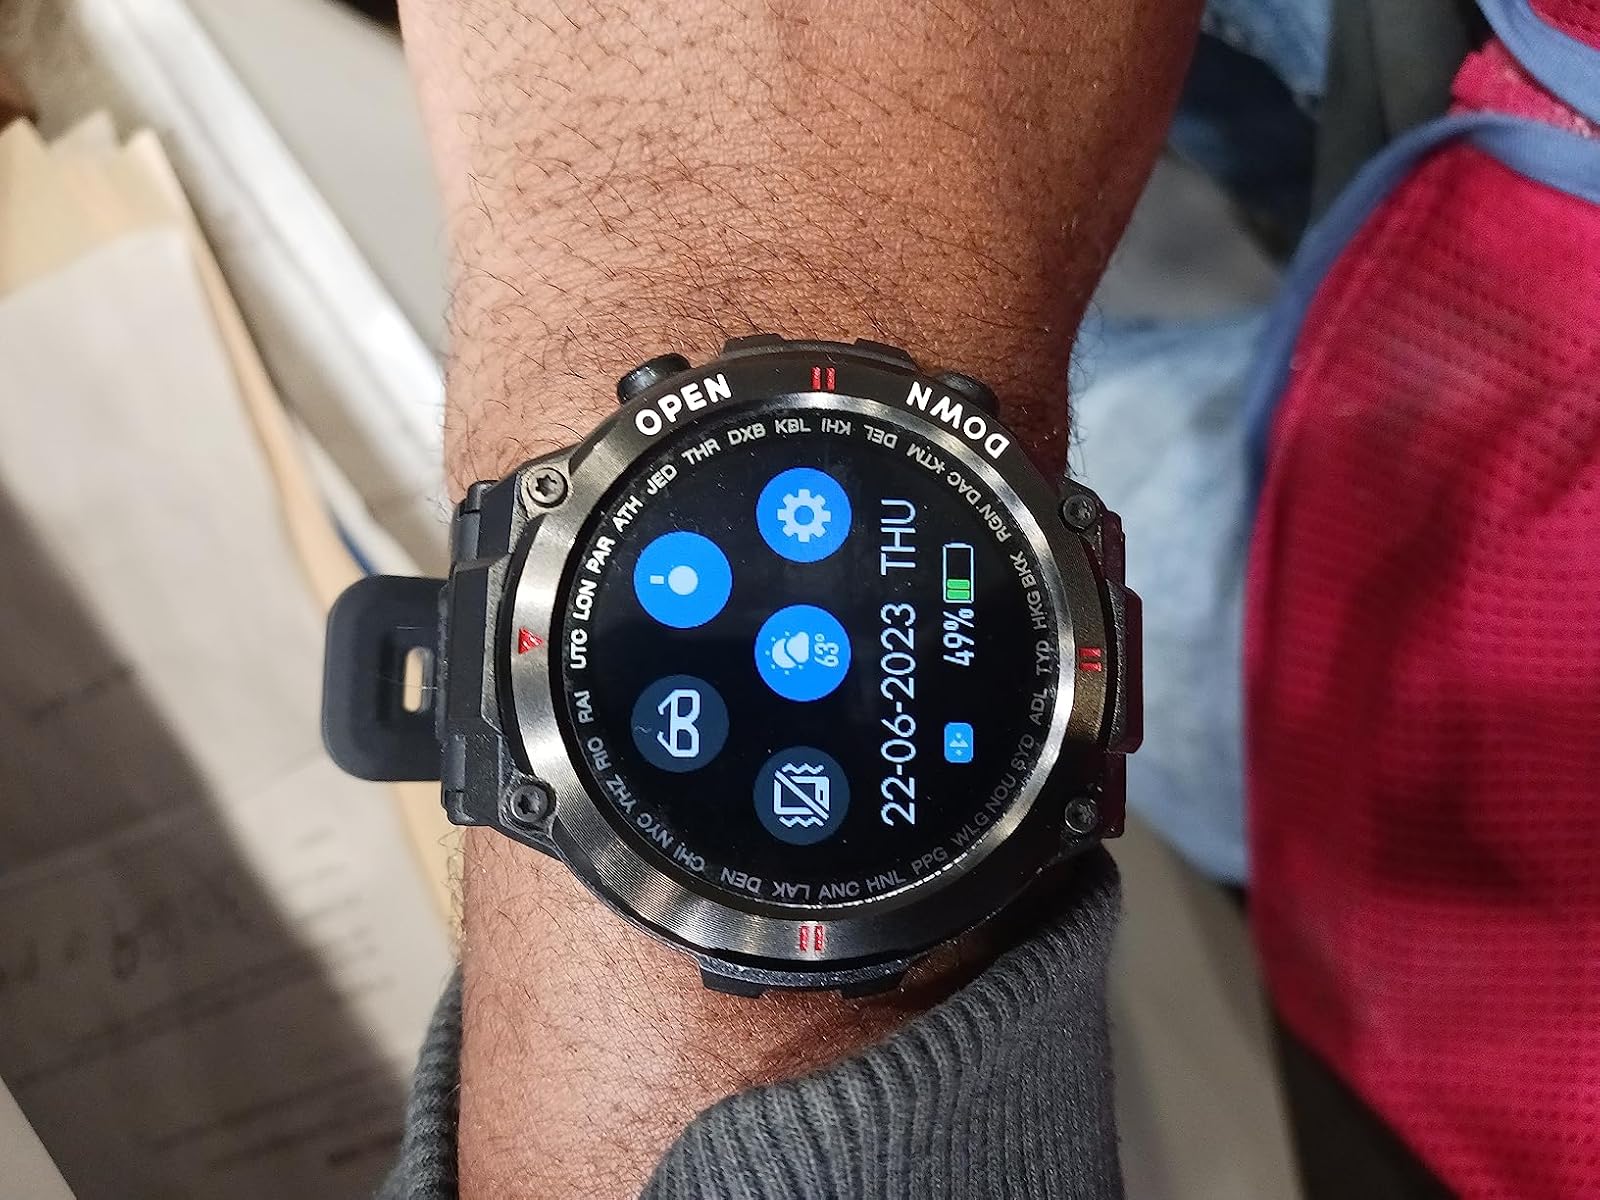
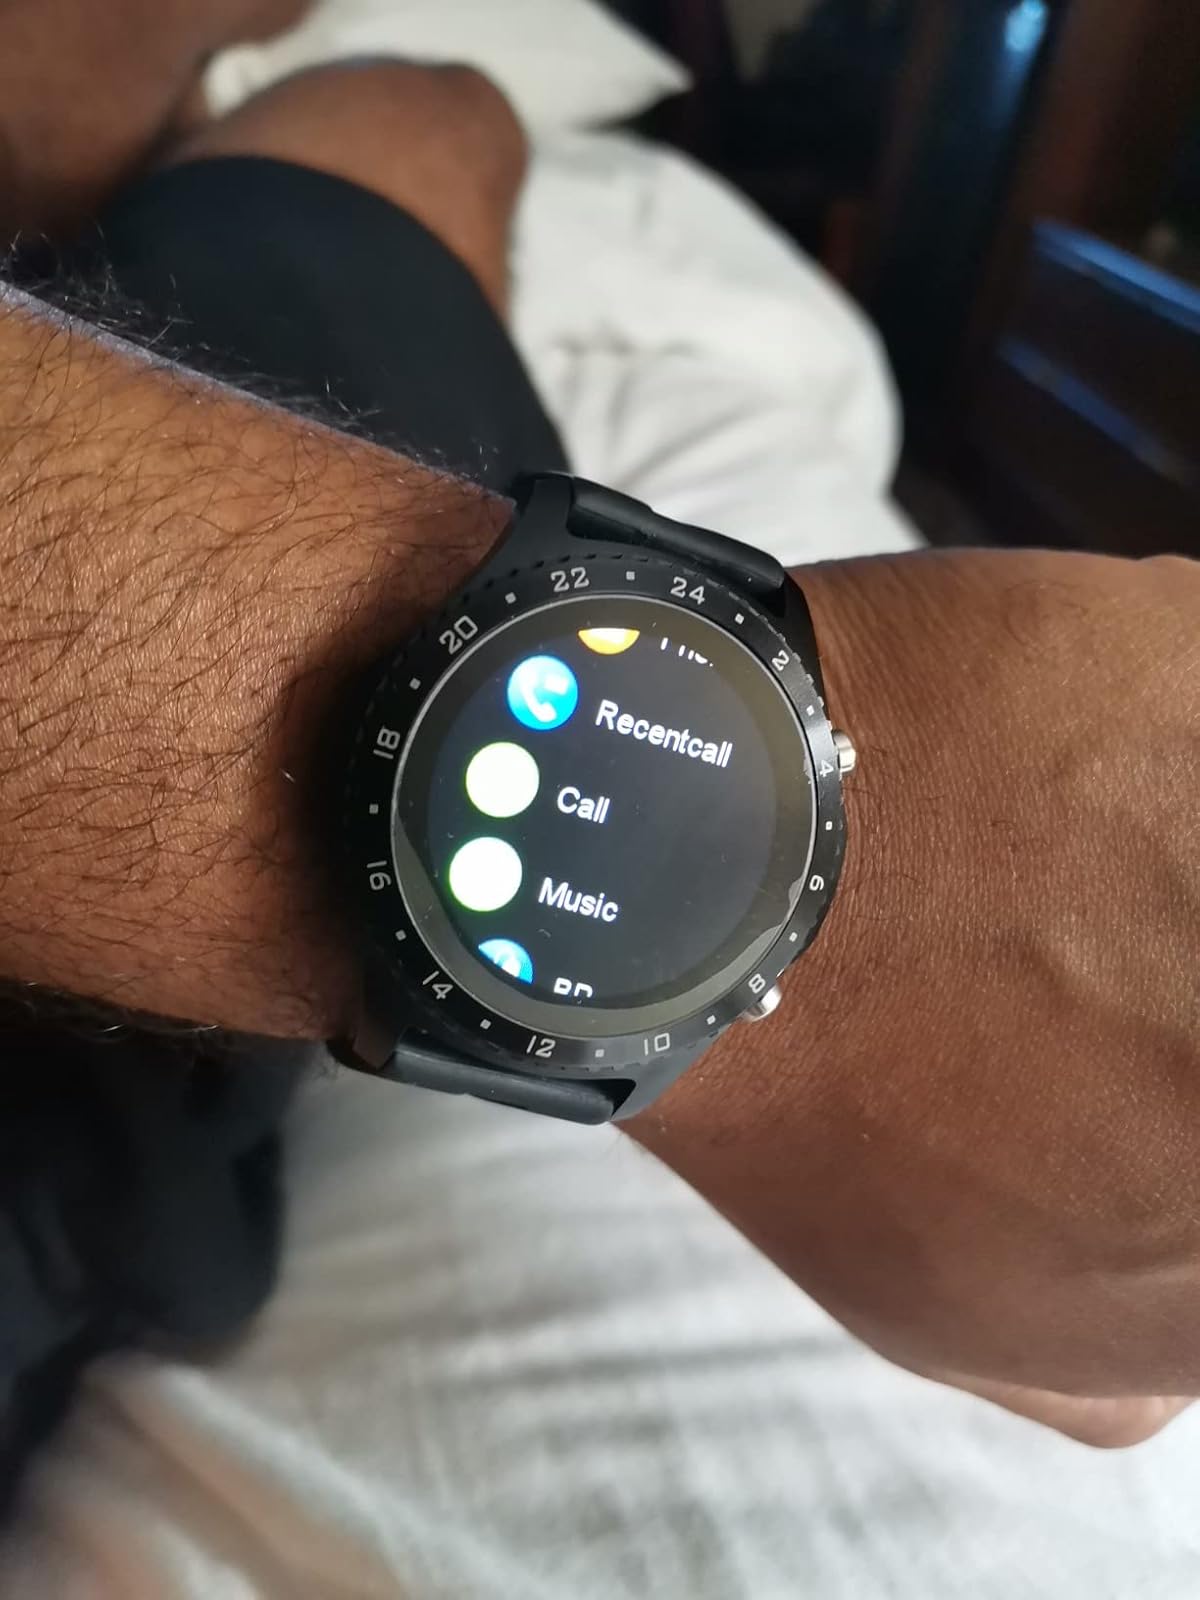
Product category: smartwatch
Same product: no